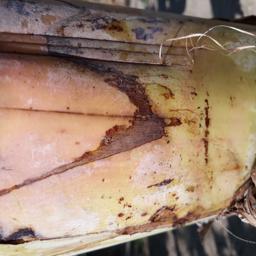
Label: PSEUDOSTEM WEEVIL